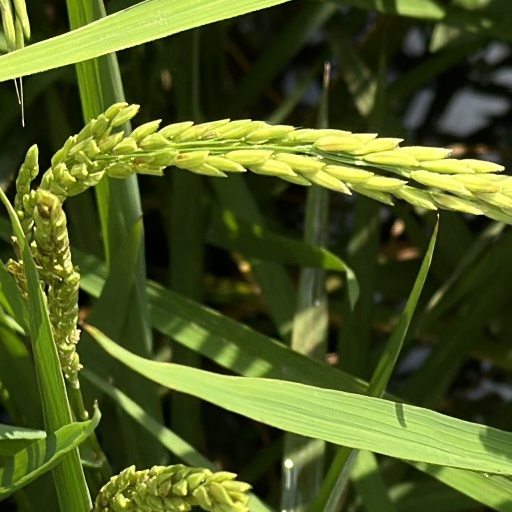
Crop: rice